Ontario Highway 25

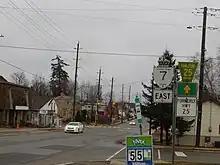
Signage on Halton 25 denoting its former designation

The route remained unchanged for nearly 20 years, until 1963. On April 25, the route was extended north by to Highway 24 in Ospringe.